Nude recreation

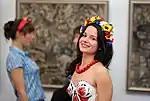
Woman wearing body paint in an art gallery (2012)

Body art (such as body painting) is a common form of creative expression used to promote body freedom, and is often a part of other clothing optional events. Because the body is technically covered, if completed in private full body painting does not violate laws against public nudity, leaving the police to make case by case decisions based upon other laws.